Cui Wei (actor)

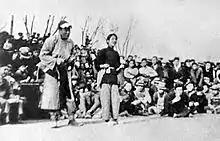
Cui (left) and Zhang Ruifang performing "Lay Down Your Whip."

After studying theatre, Cui moved to Shanghai in 1935 and was a part of the leftist theatre movement. He adapted the play "Lay Down Your Whip" for street performances.